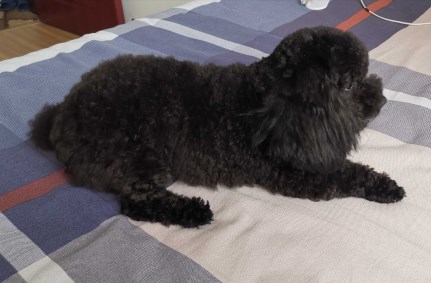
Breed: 2925-n000114-toy_poodle